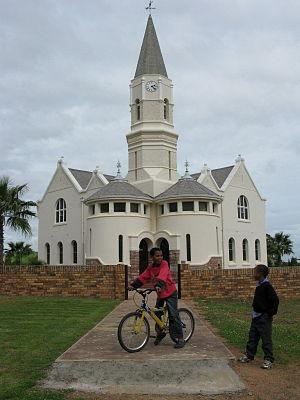
La Municipalité de Bergrivier est une municipalité locale du district municipal de West Coast dans la province du Cap-Occidental en Afrique du Sud. Le siège de la municipalité est situé dans la ville de Piketberg.